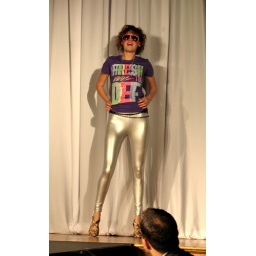
model in silver pants